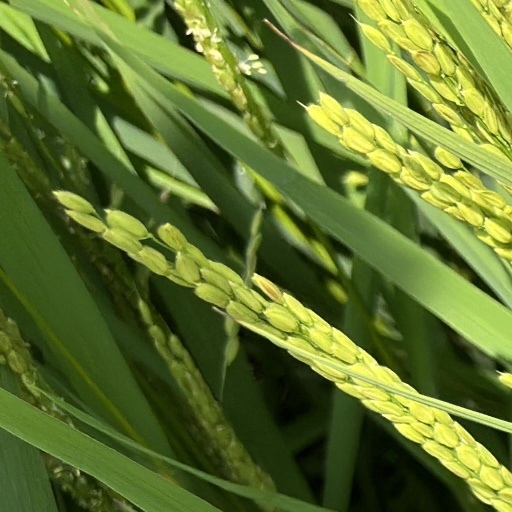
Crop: rice